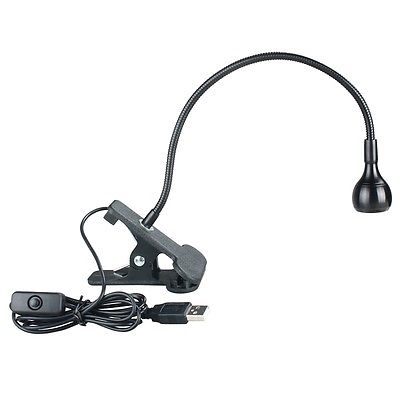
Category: lamp